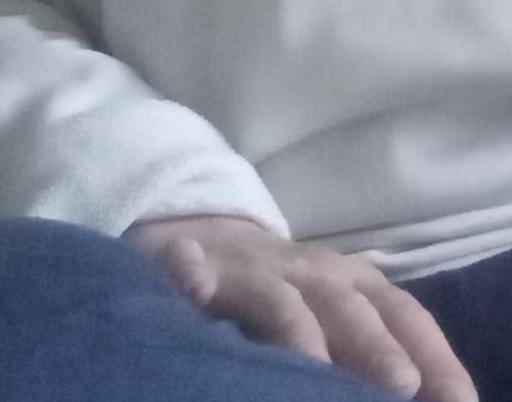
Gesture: no_gesture